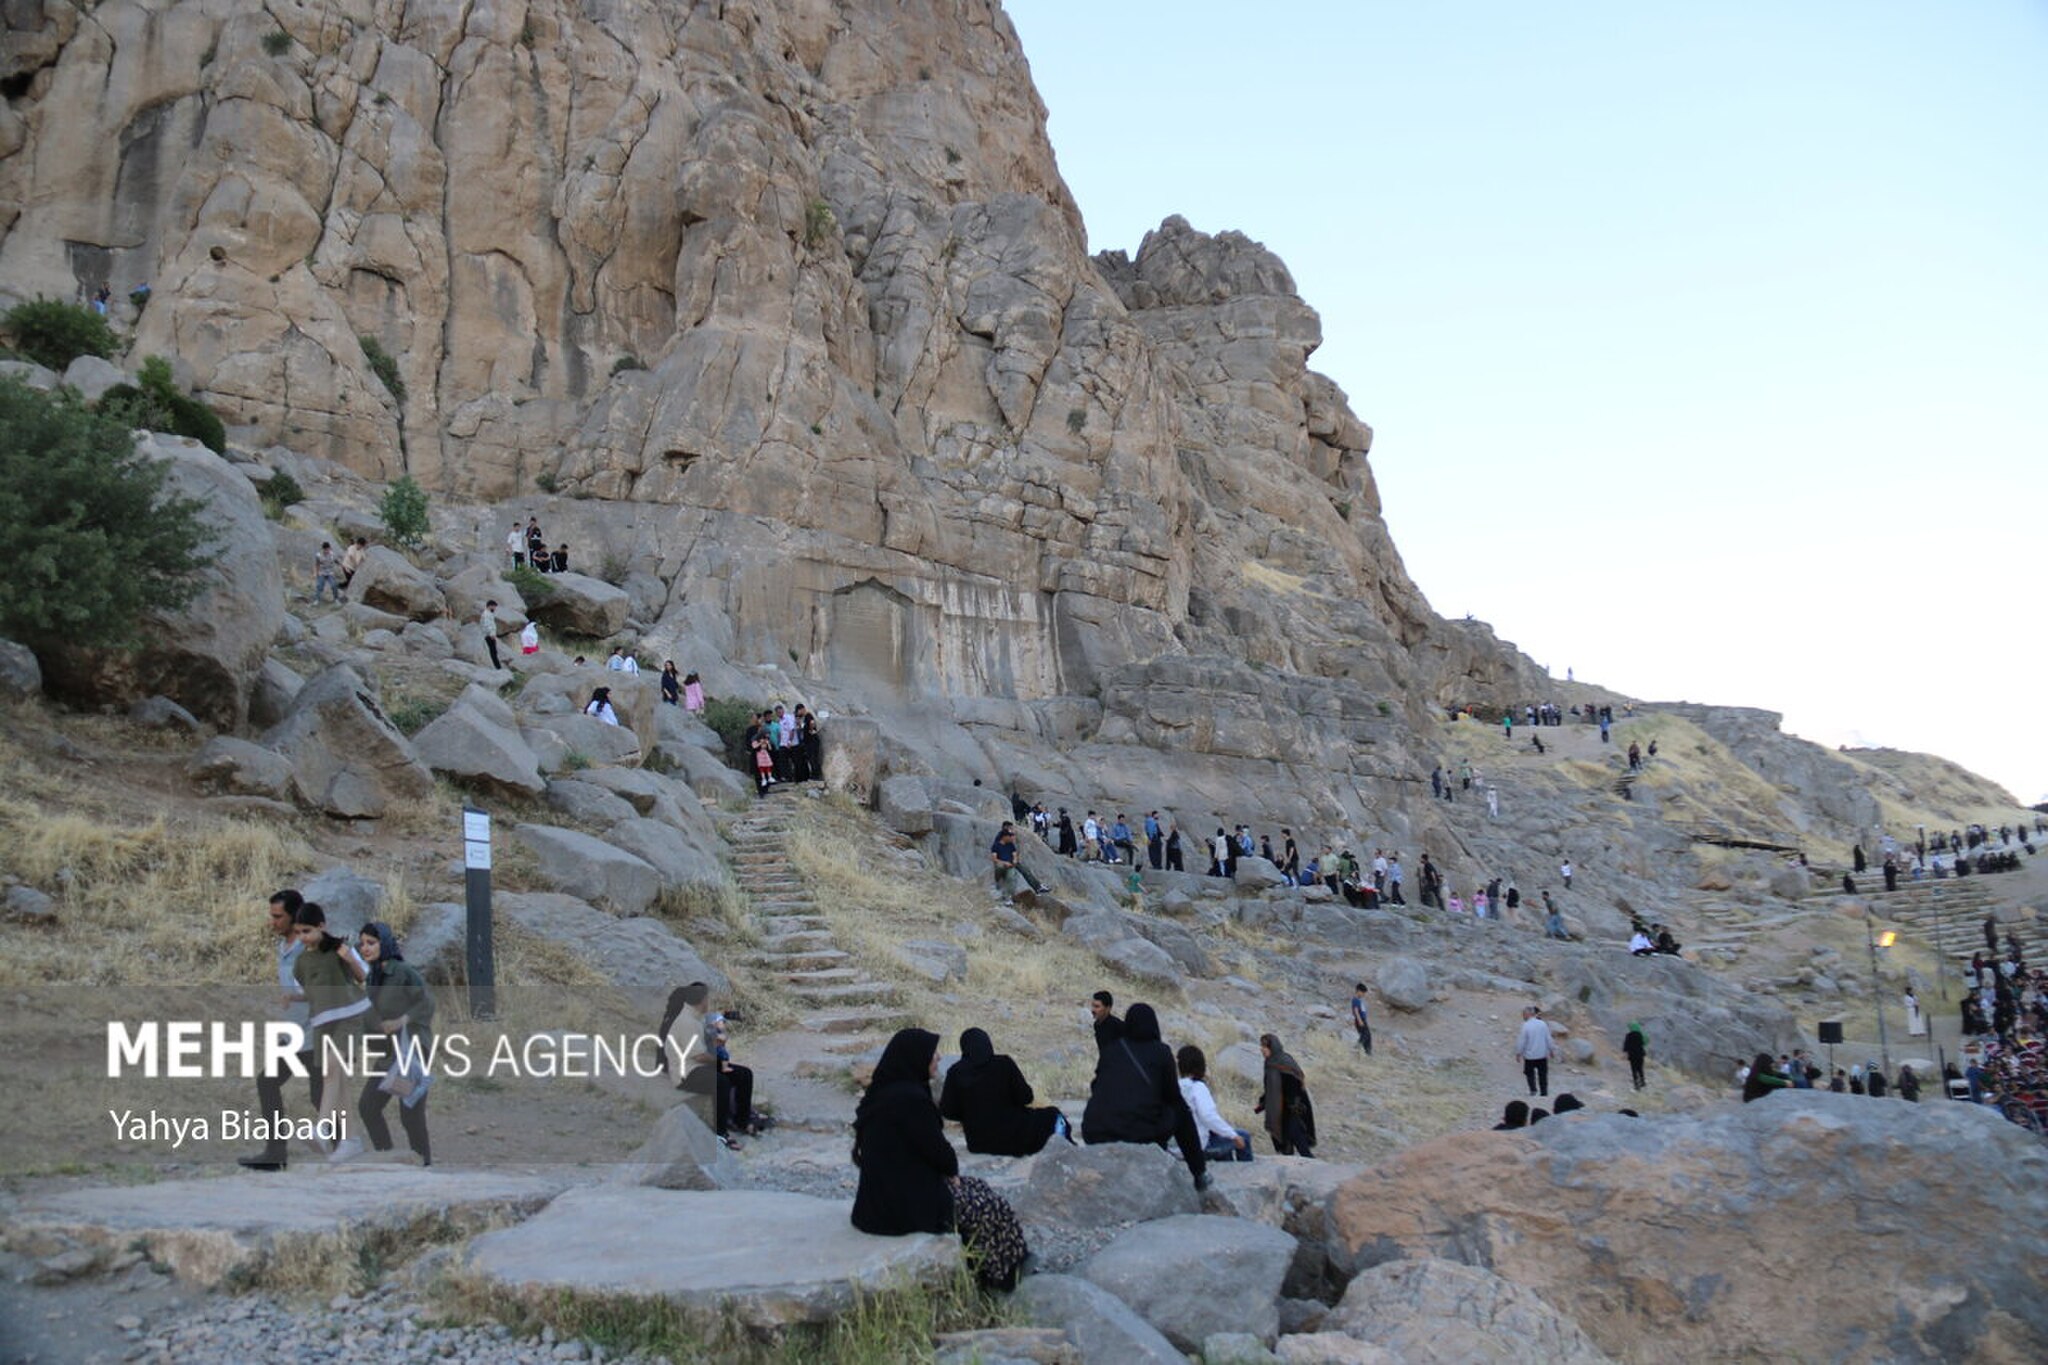
Title: Bisotun World Heritage Site (2025) 4 Mehr
Description: The Bisotun complex is located 30 kilometers northeast of Kermanshah and contains a large number of historical monuments such as the statue of Hercules, the relief of Mehrdad II, Farhad Tarash, and others. Due to the existence of historical monuments that date back to about four thousand years ago and continue until a few hundred years ago, Bisotun is considered a treasure of historical monuments of Iran, 28 of which have been registered as national monuments of Iran so far and host many tourists and travelers every year
Date: Published on 10 May 2025 - 09:10
Categories: Behistun Inscription, PD-old-100-expired, CC-PD-Mark, Photos from Mehrnews.com, Photos by Yahya Biabadi for Mehr News Agency